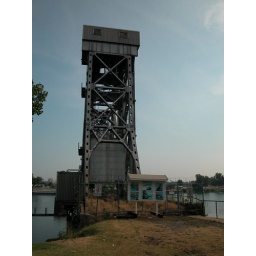
bridge elevator, one of a pair that raised a section of the rail bridge for ship passage below on the Arkansas River